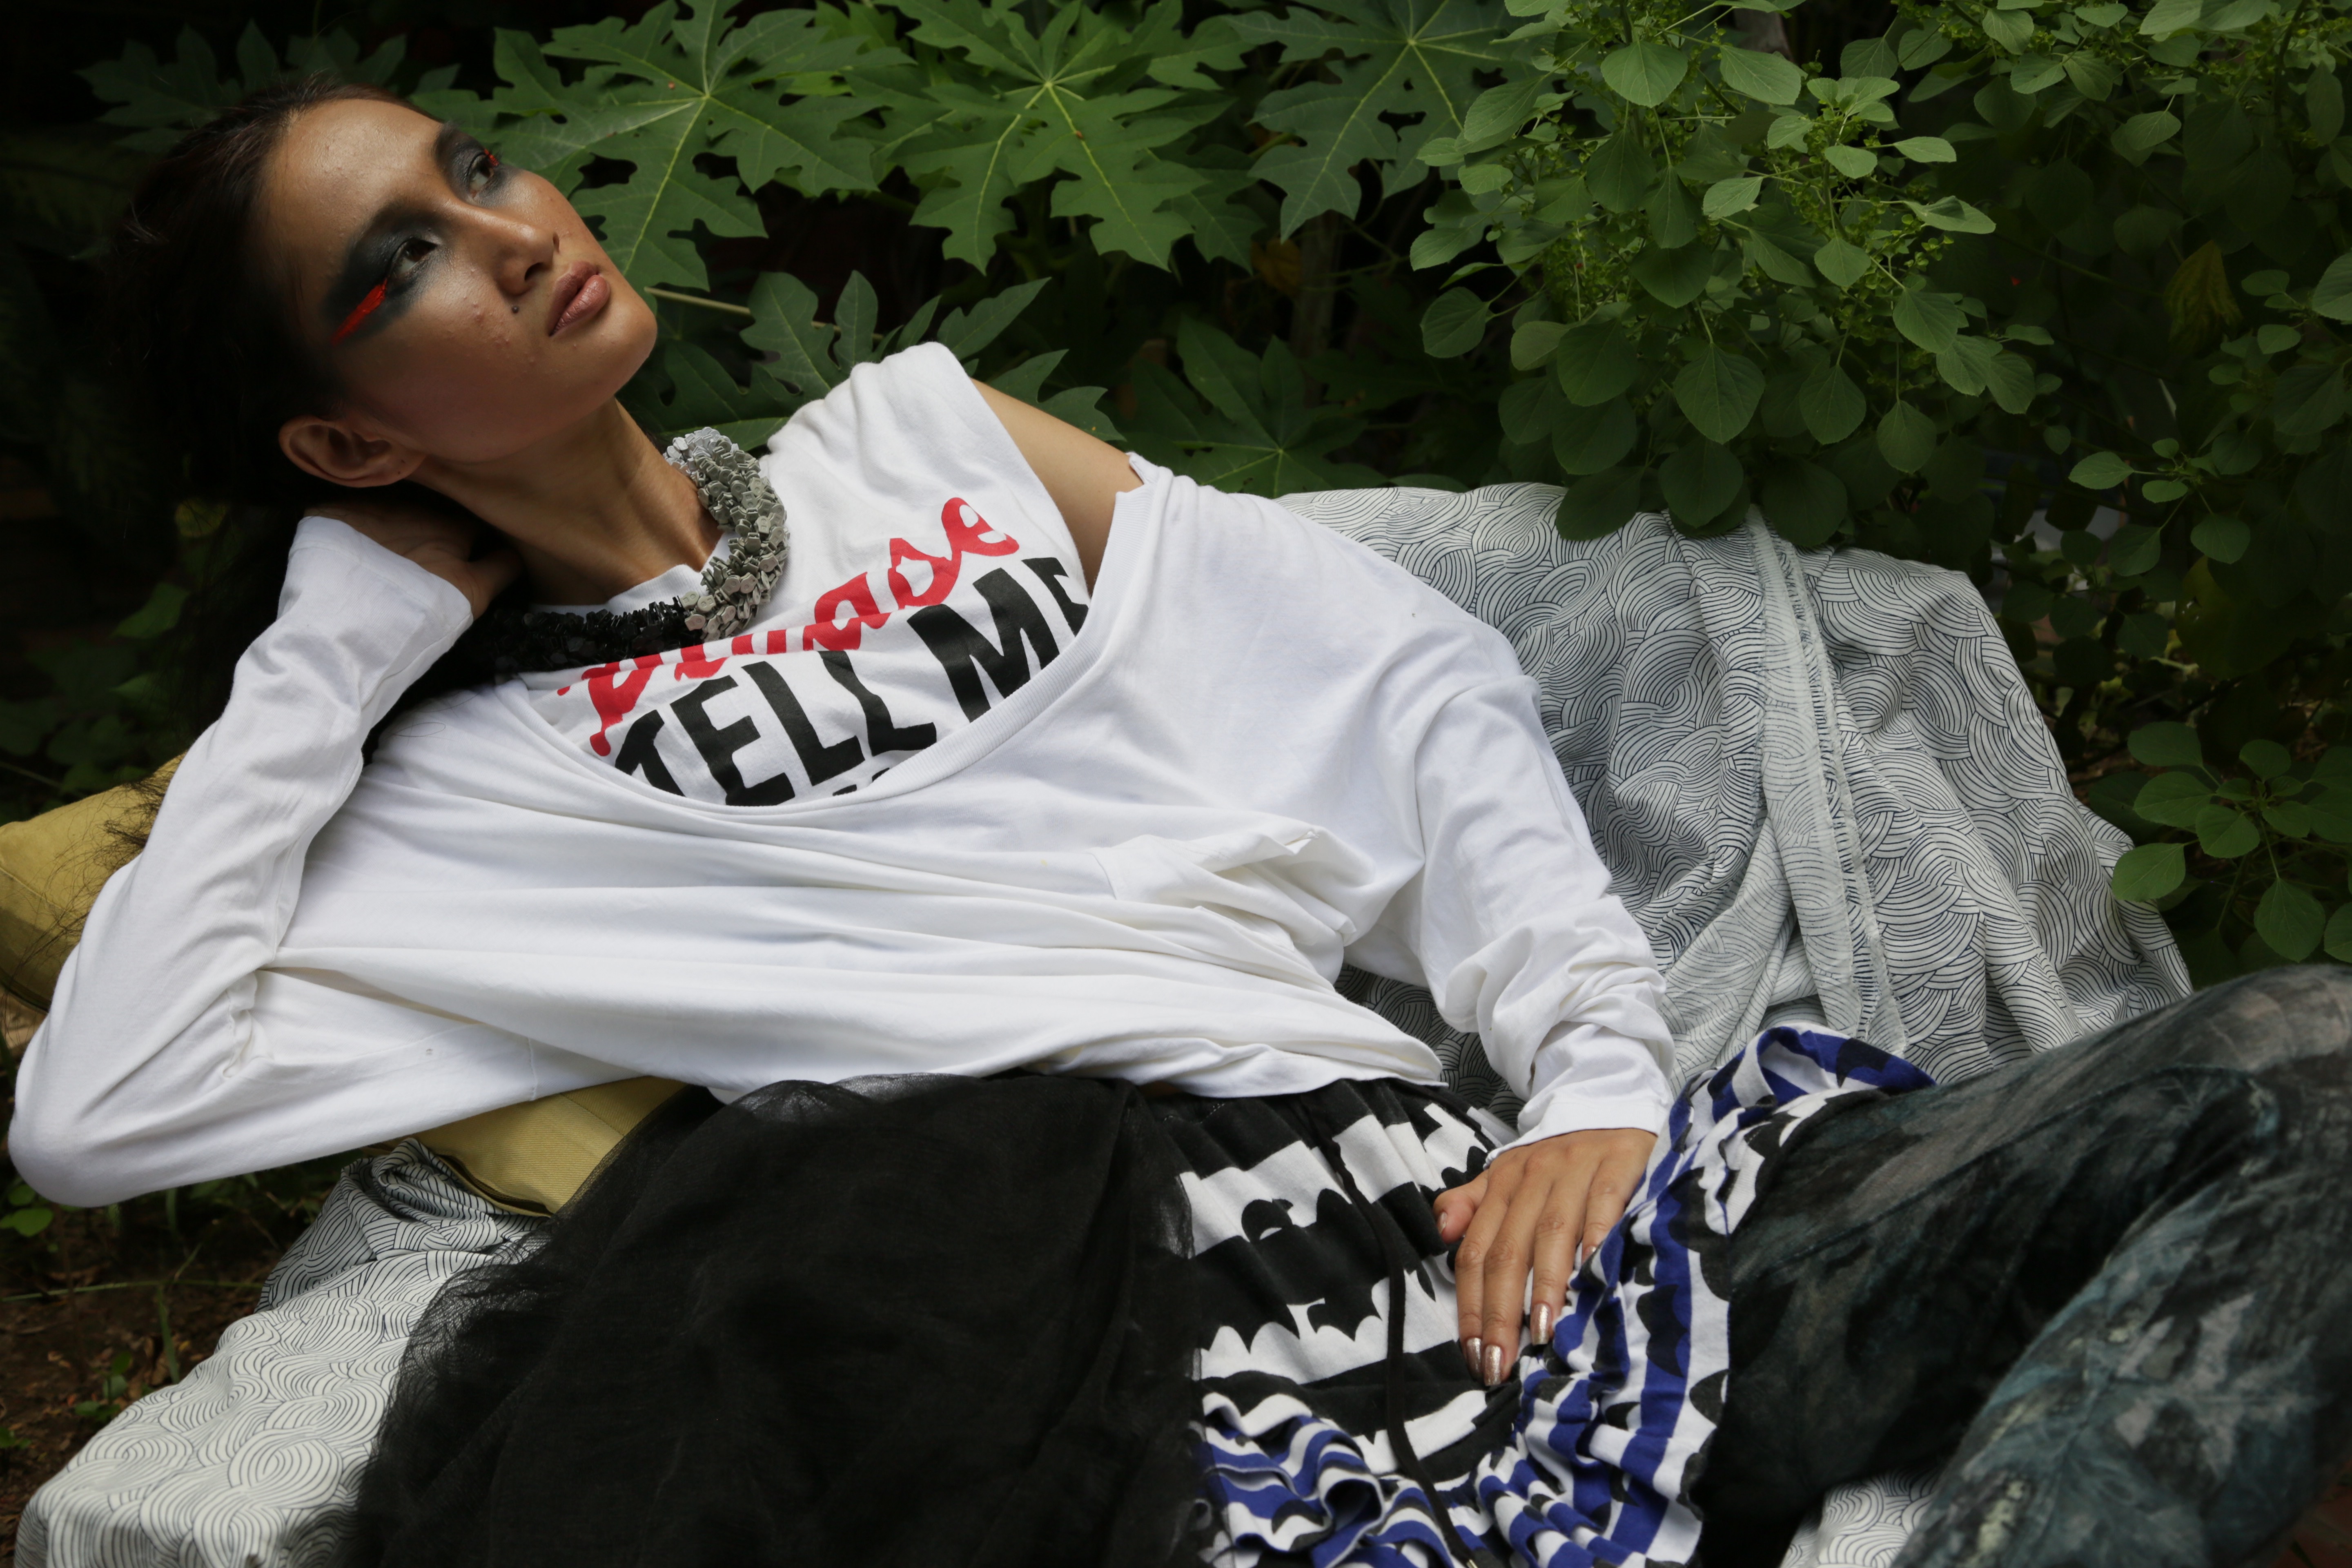
person, white, spring, fashion, lady